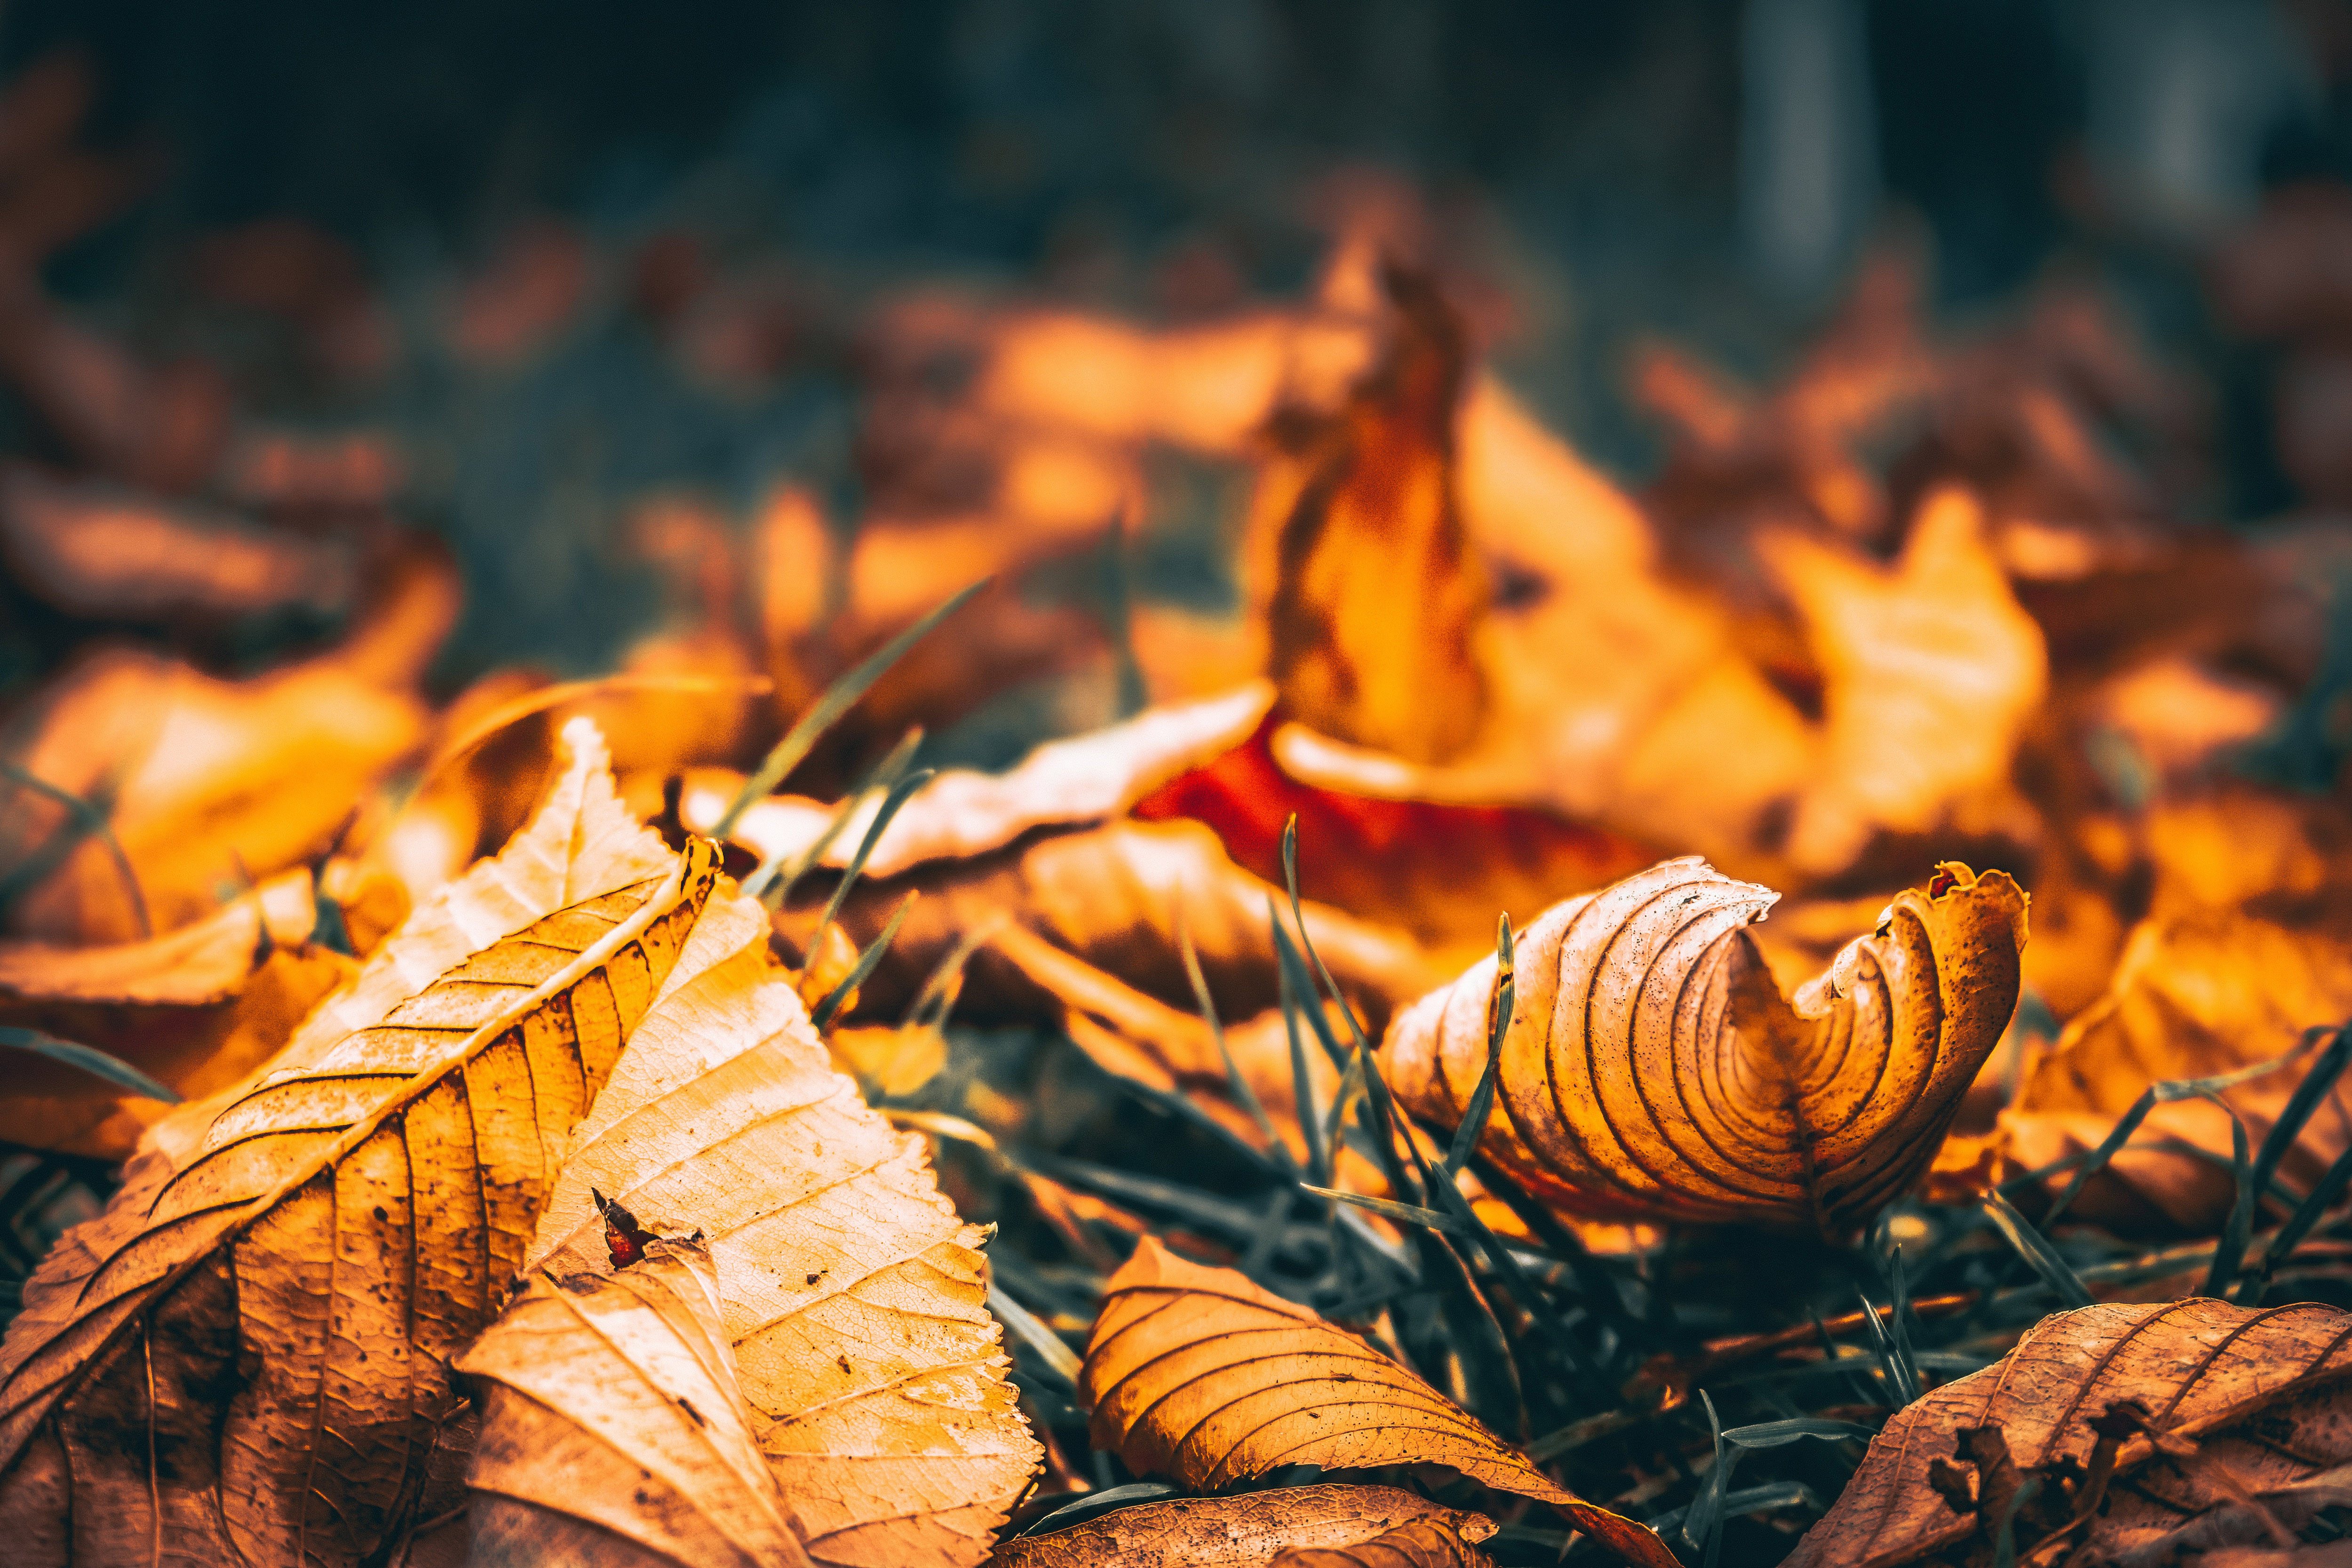
leaf, heat, autumn, still life photography, deciduous, tree, flame, plant, sunlight, still life